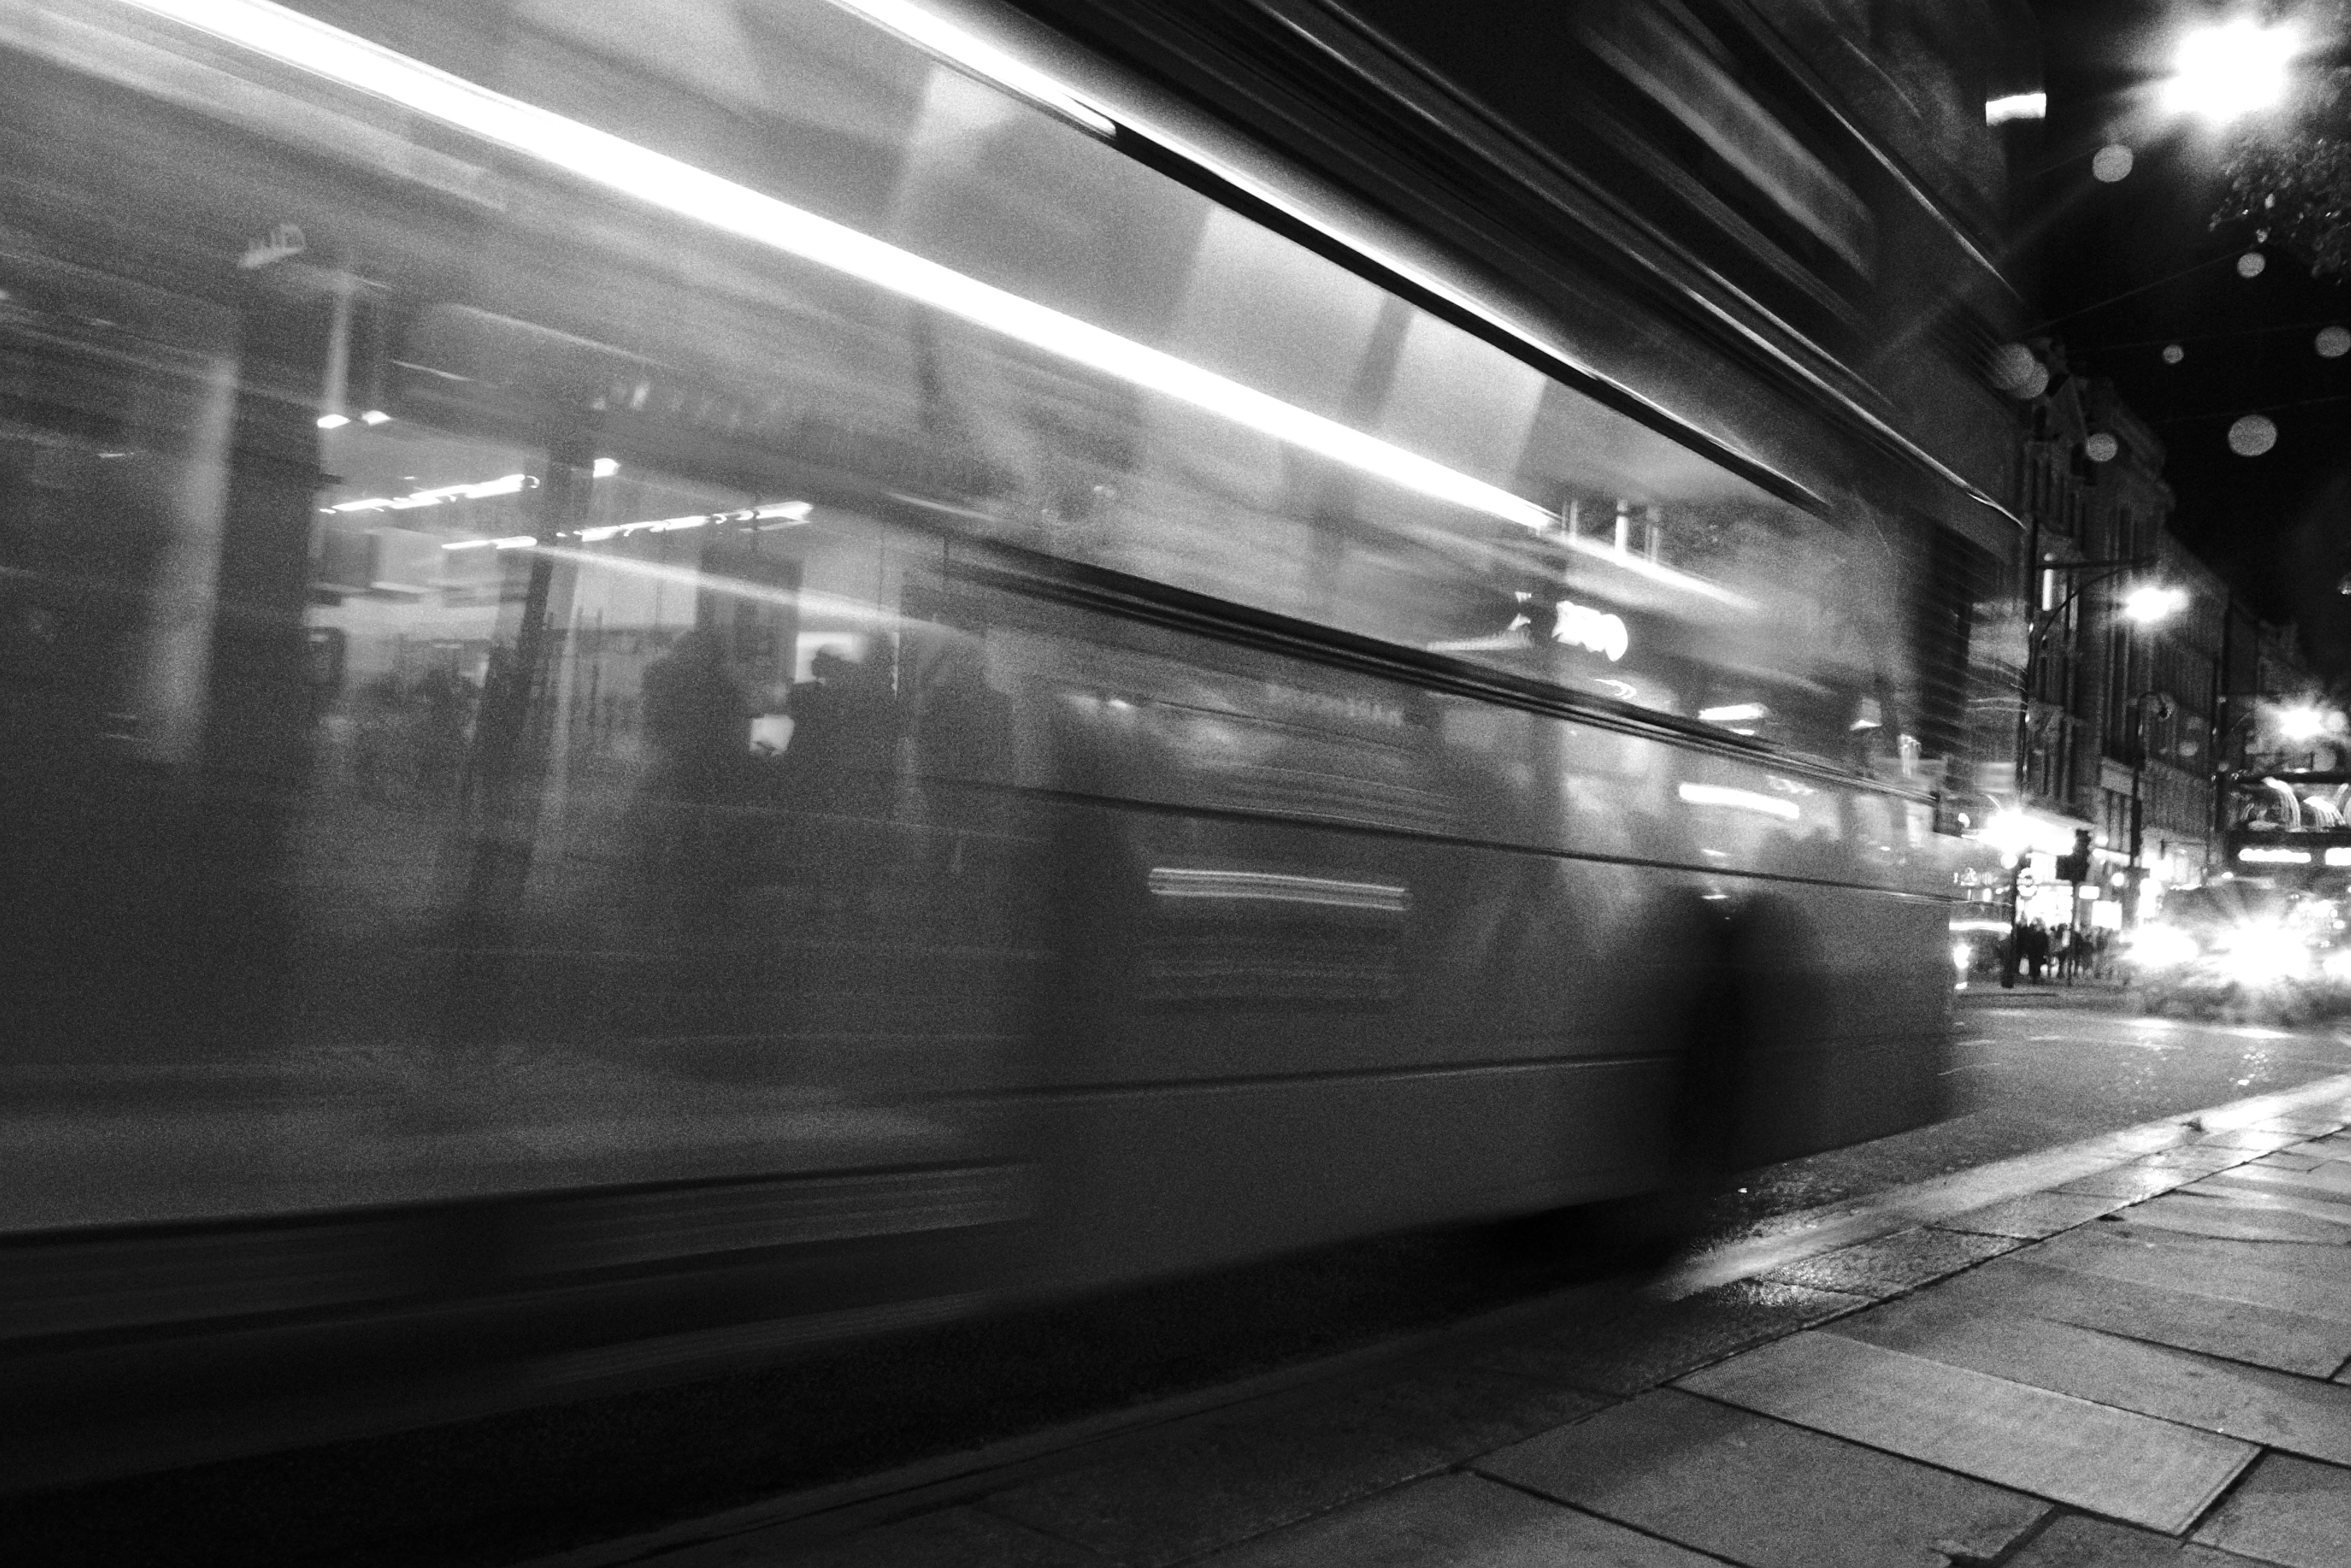
light, black and white, road, white, street, night, photography, transport, line, darkness, black, monochrome, public transport, infrastructure, shape, urban area, monochrome photography